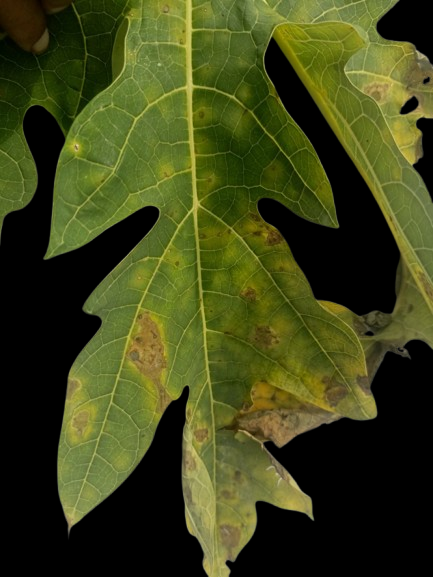
Crop: Papaya
Label: Bacterial_Blight